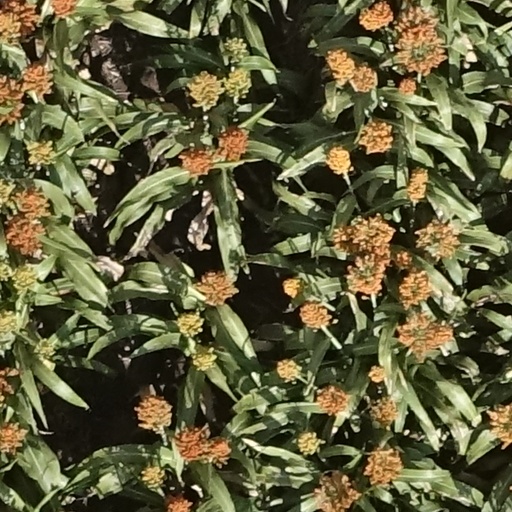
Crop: sorghum